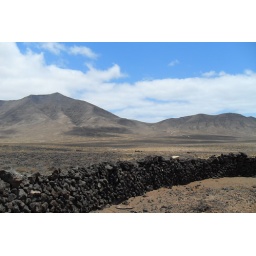
A wall made of volcanic rock in Lanzarote, surrounding an old, abandoned and ruined church